Don Donahue

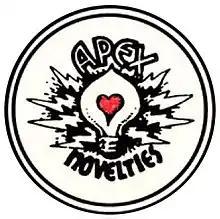
The Apex Novelties logo

Donald Richard Donahue (May 18, 1942 – October 27, 2010) was a comic book publisher, operating under the name Apex Novelties, one of the instigators of the underground comix movement in the 1960s.